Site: brandenburg
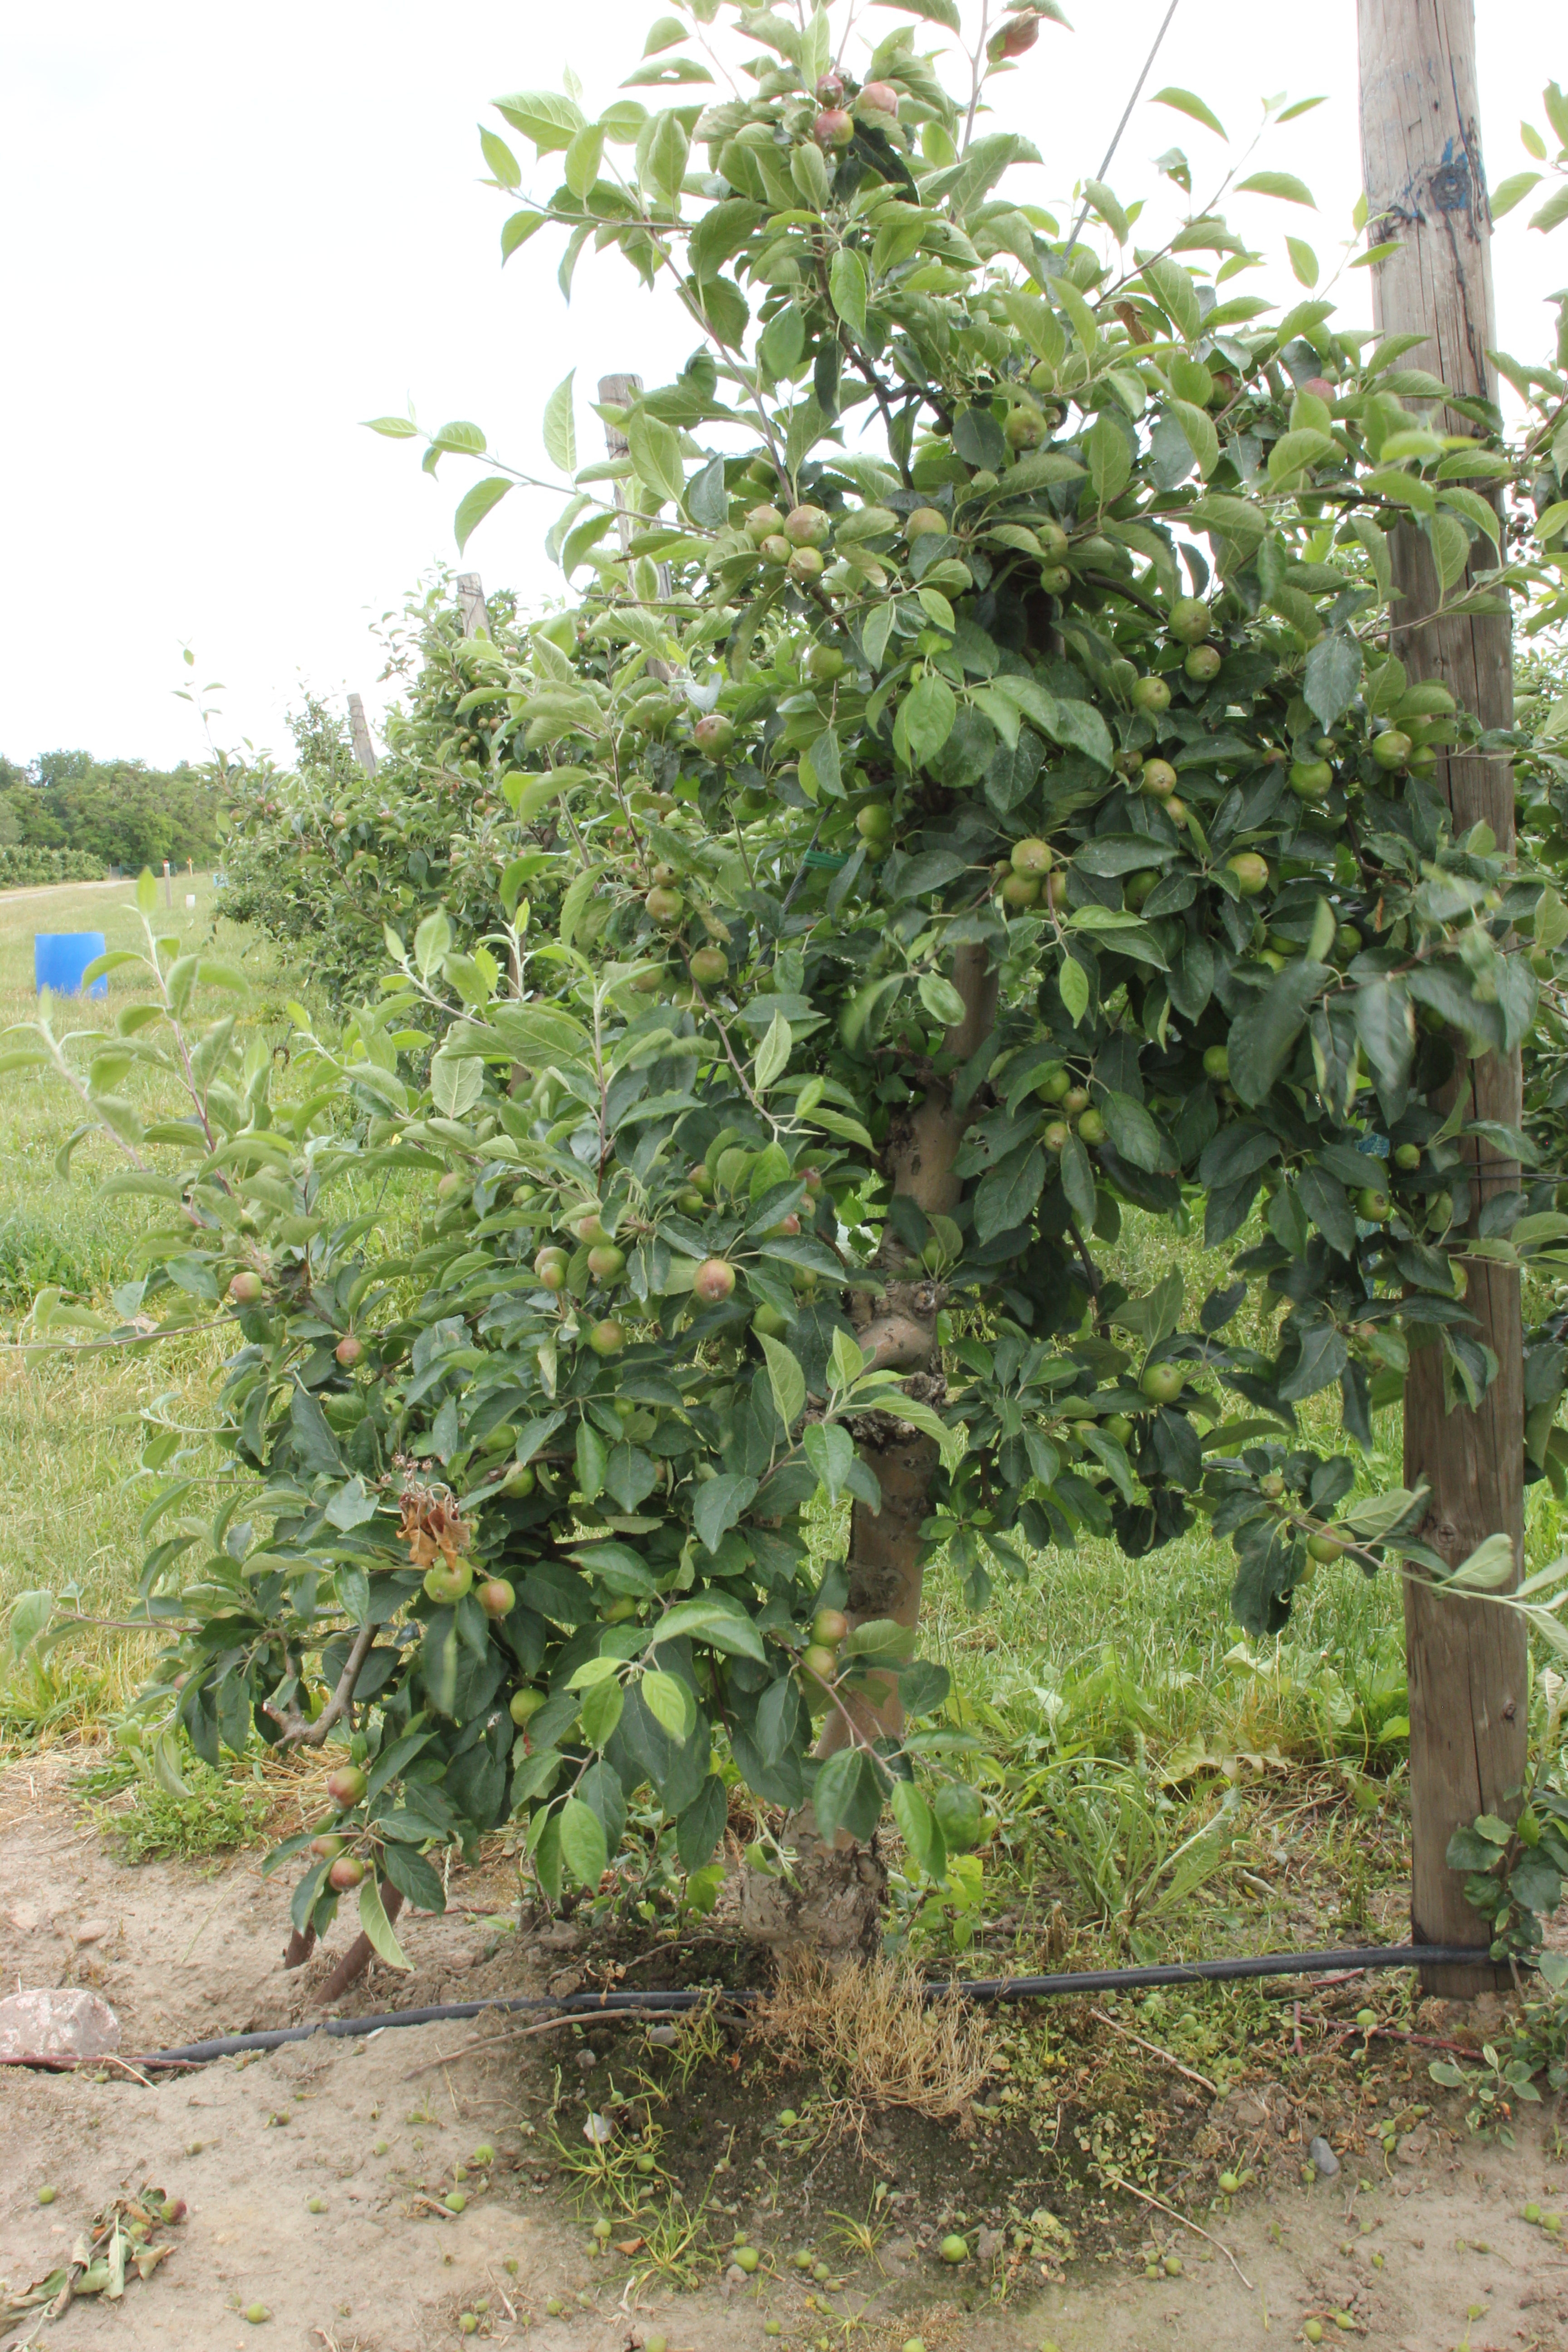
Growth stage (BBCH 73): Development of fruit